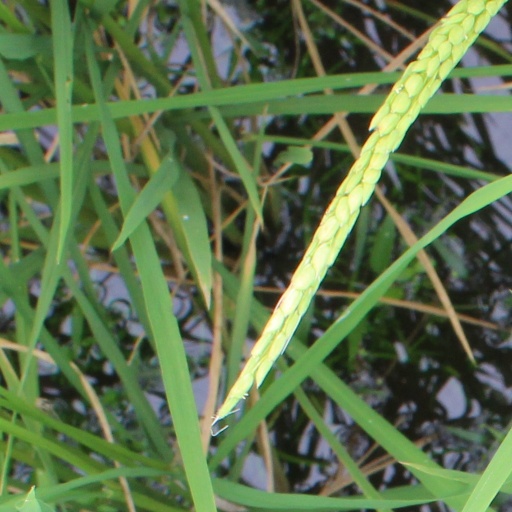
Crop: rice